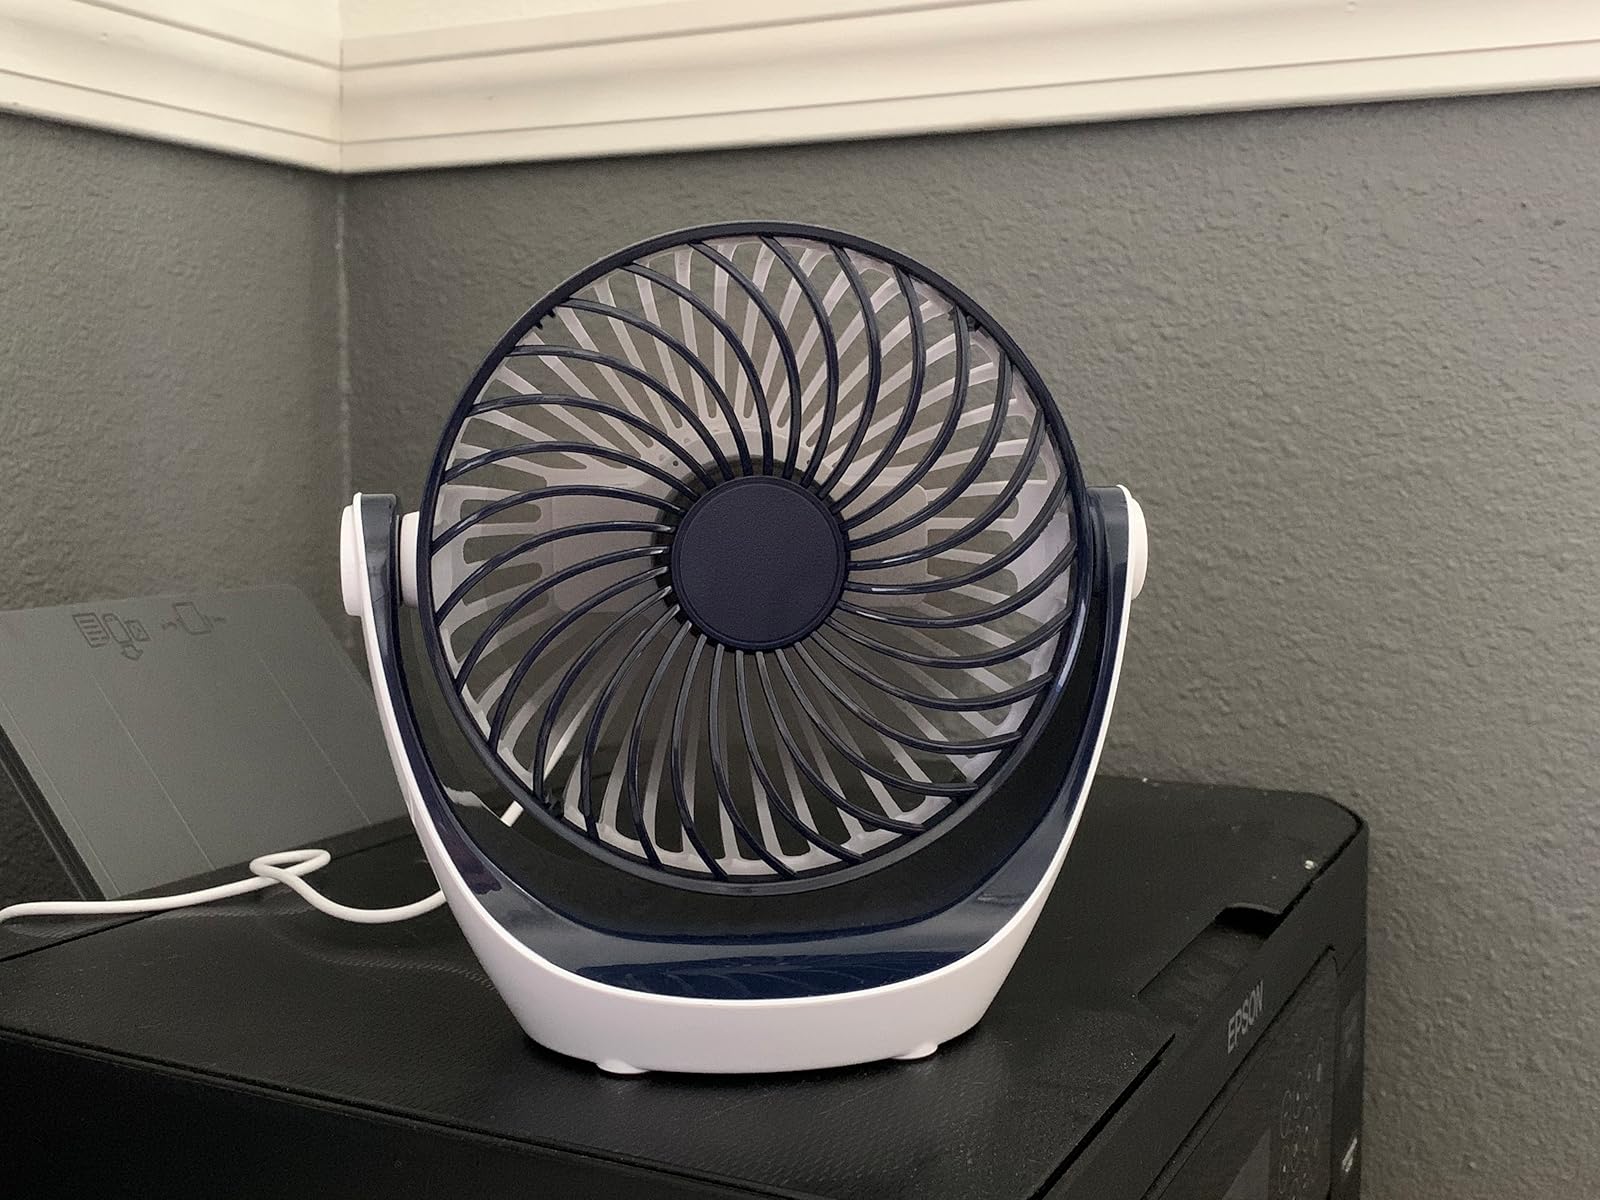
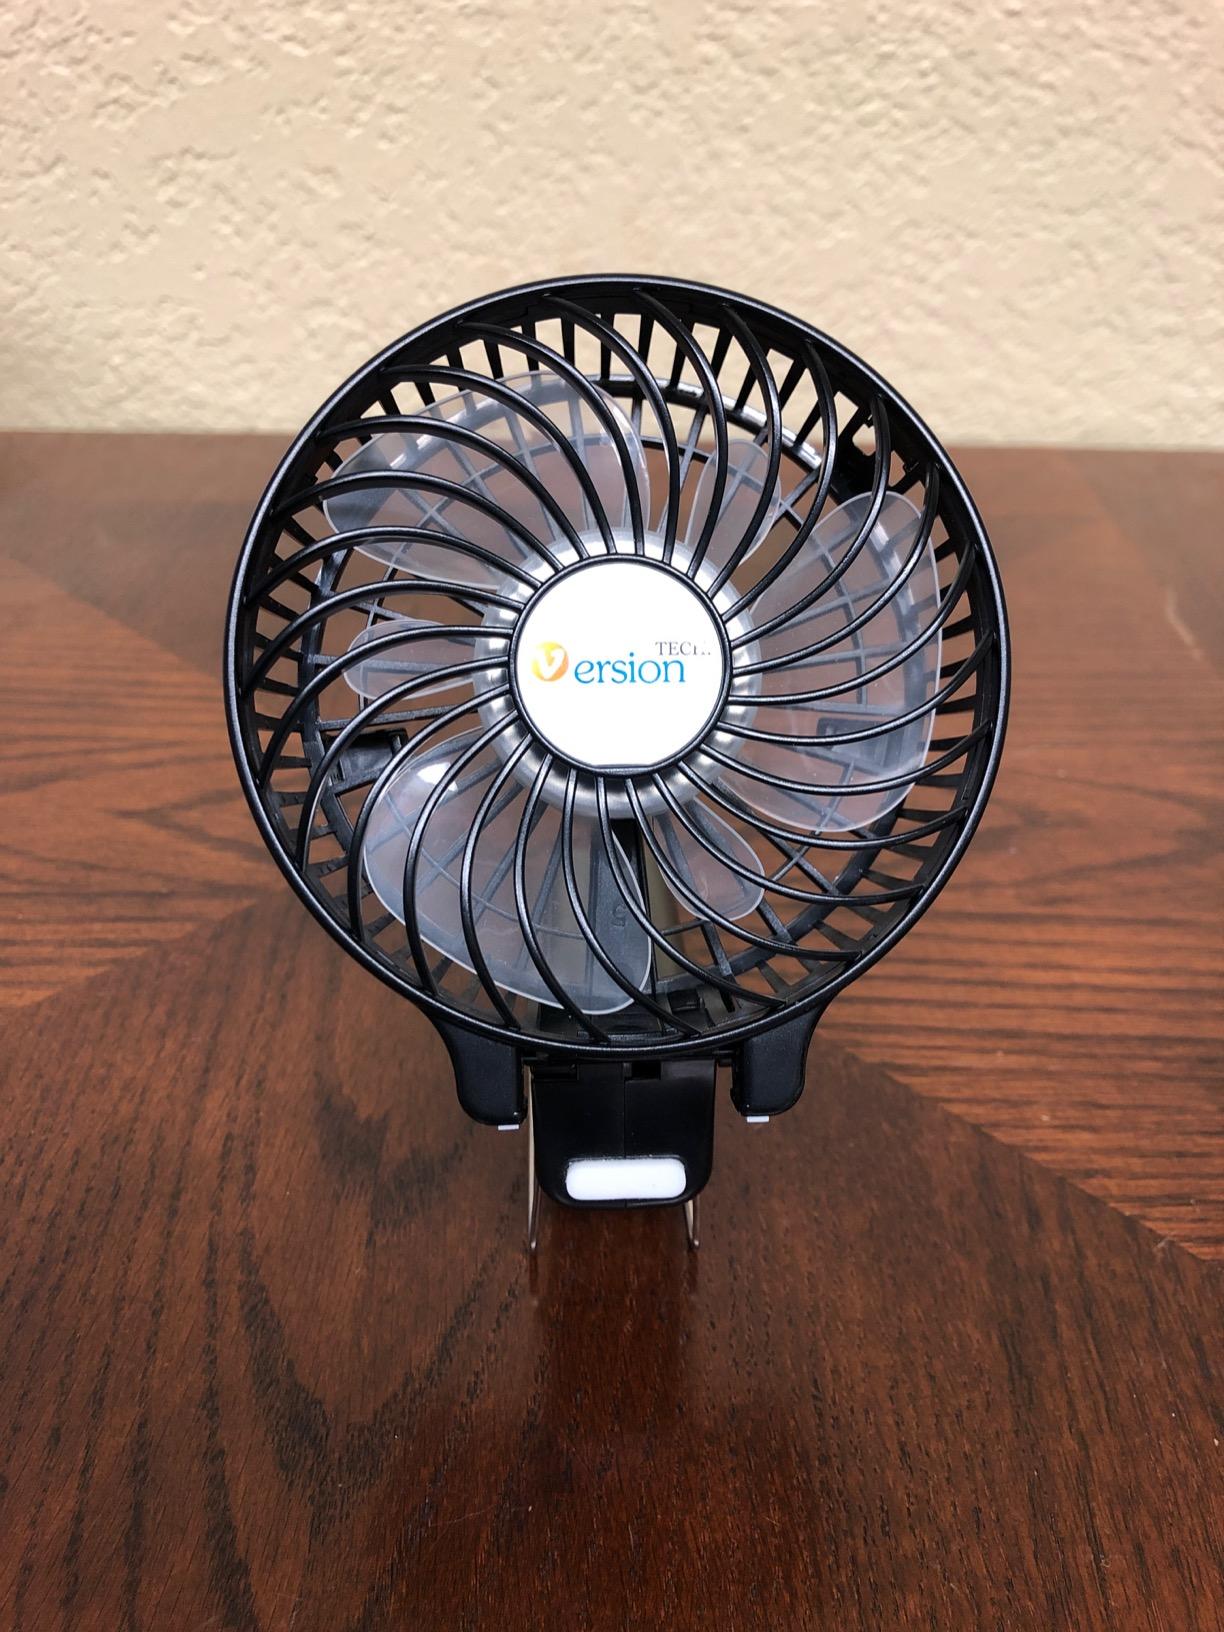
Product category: fan
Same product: no